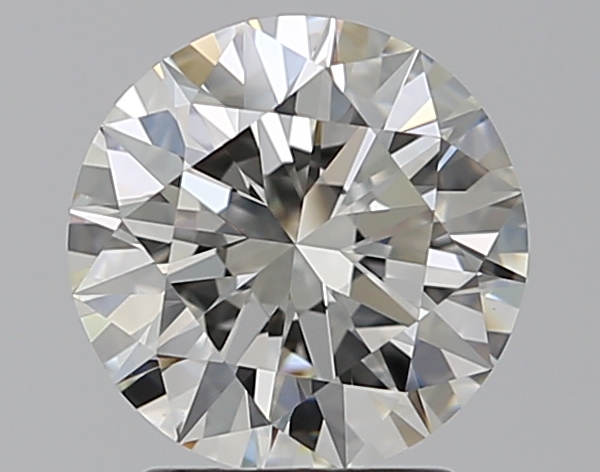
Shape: round
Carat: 2
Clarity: VVS2
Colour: I
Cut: EX
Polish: EX
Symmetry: EX
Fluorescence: N
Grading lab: GIA
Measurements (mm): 8.09 x 8.14 x 4.97